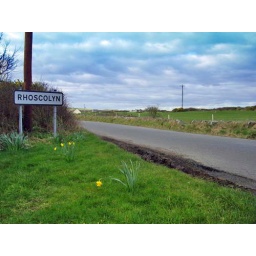
Rhoscolyn road sign in spring